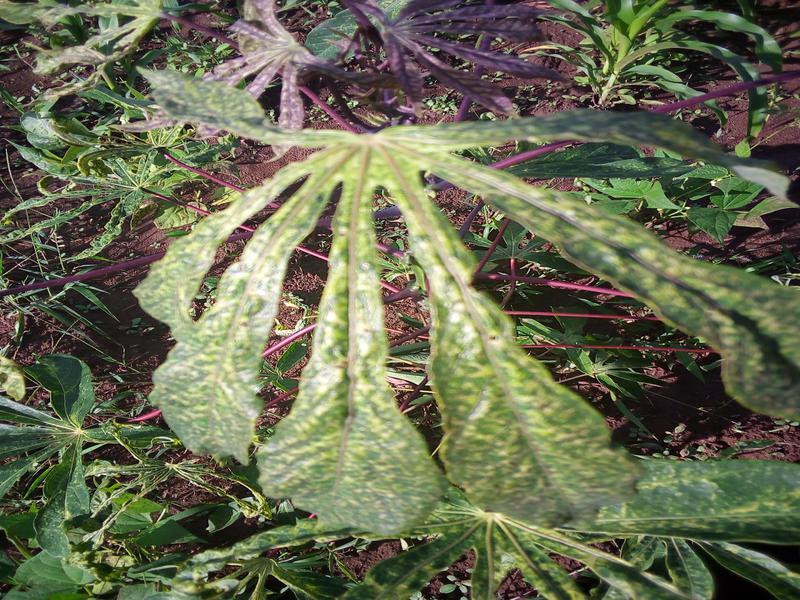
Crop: cassava
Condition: green_mottle